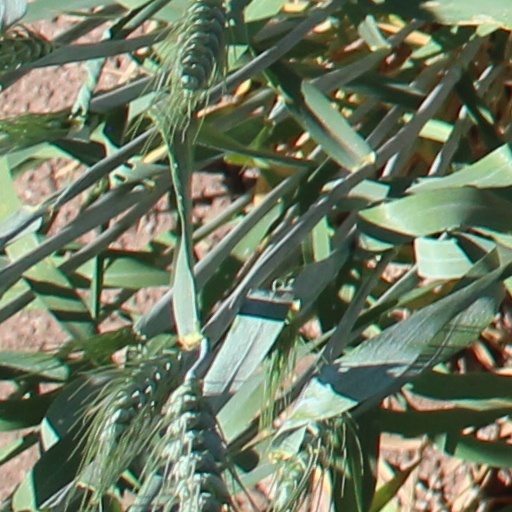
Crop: wheat